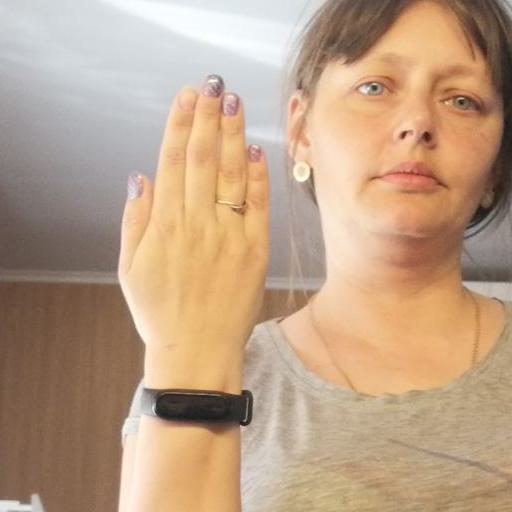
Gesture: stop_inverted